The Cat Who Brought Down the House

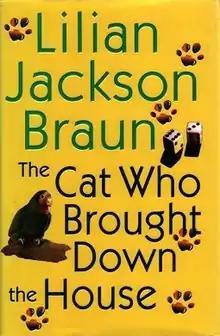
First edition cover

The Cat Who Brought Down the House (2003) is the 25th novel in "The Cat Who" series written by American writer Lilian Jackson Braun.